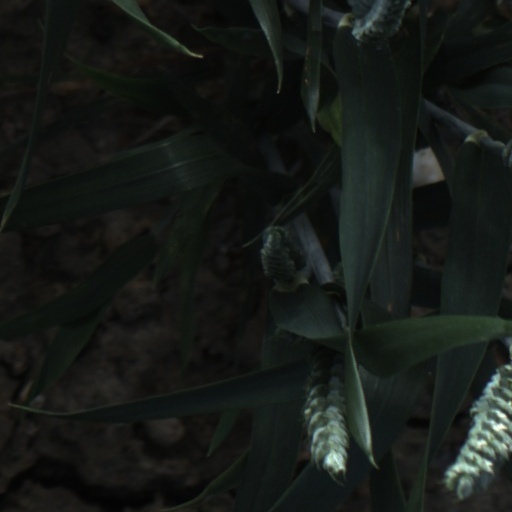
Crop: wheat